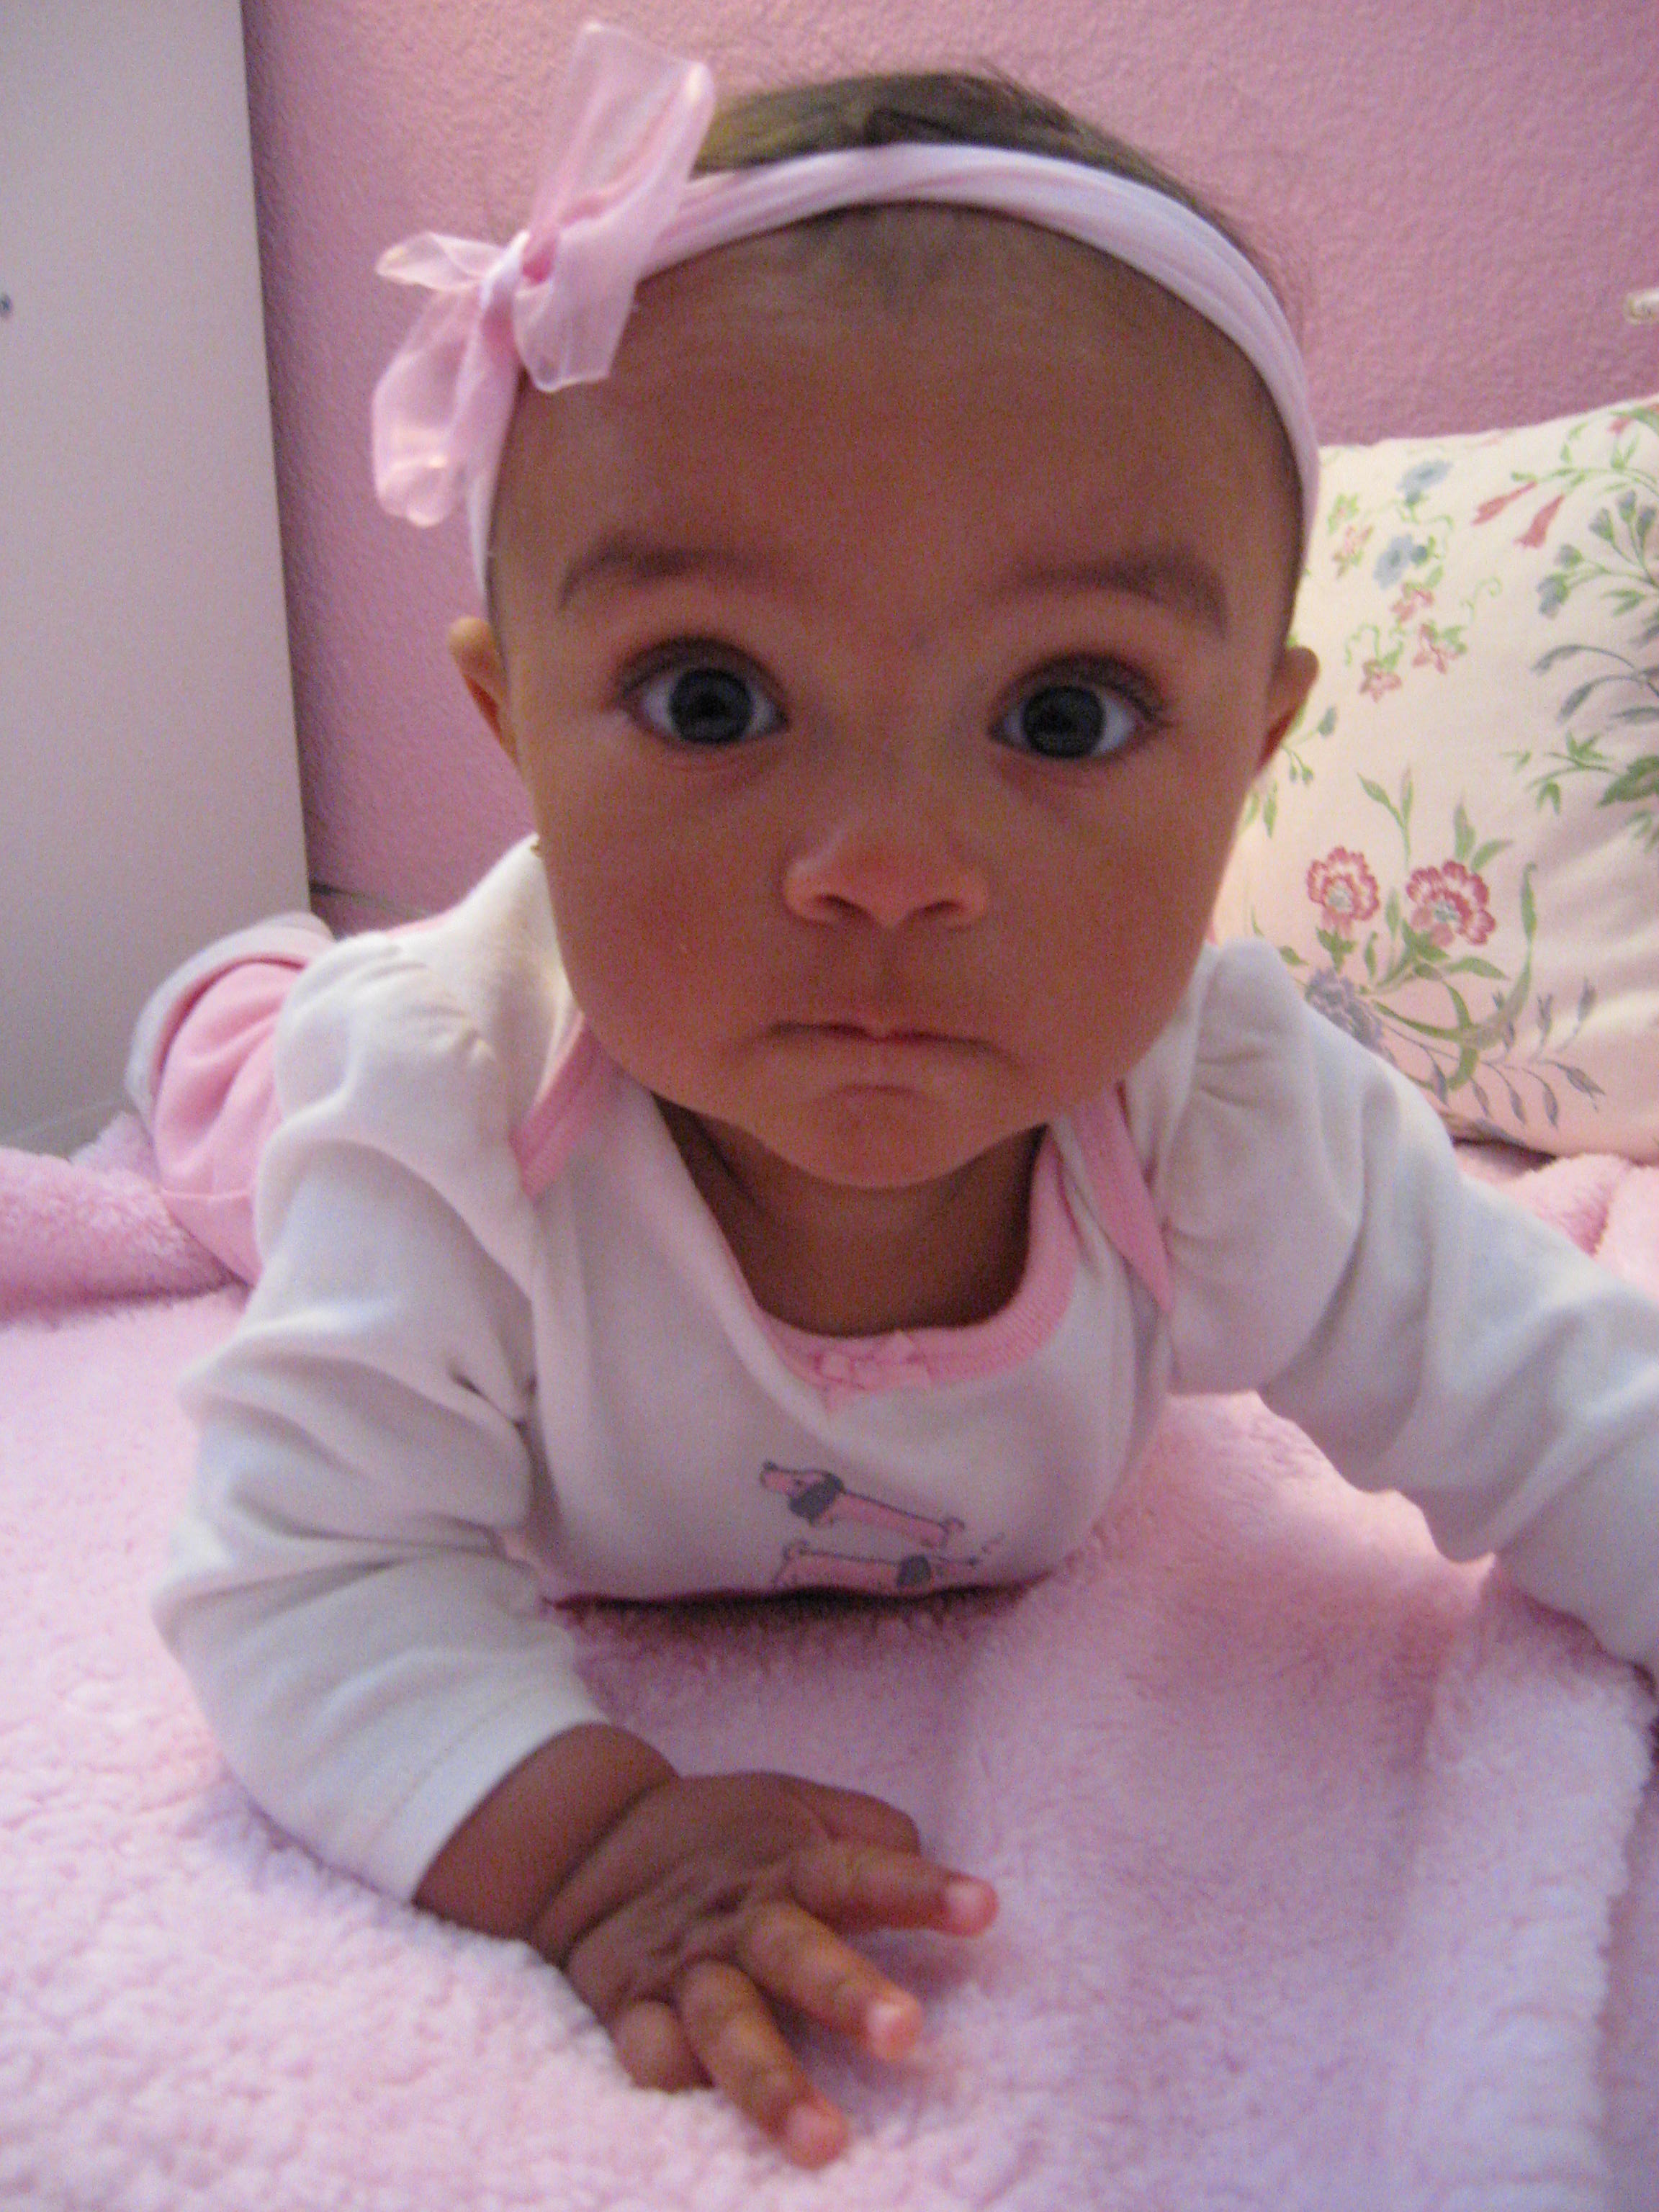
hand, person, girl, white, child, black, pink, baby, facial expression, smile, mouth, face, nose, creativecommons, infant, newborn, toddler, eye, head, skin, organ, 6, mexican, mixed, racial, months, bi, irish, human positions